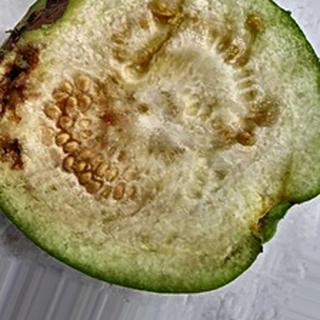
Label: guava_fruit_fly